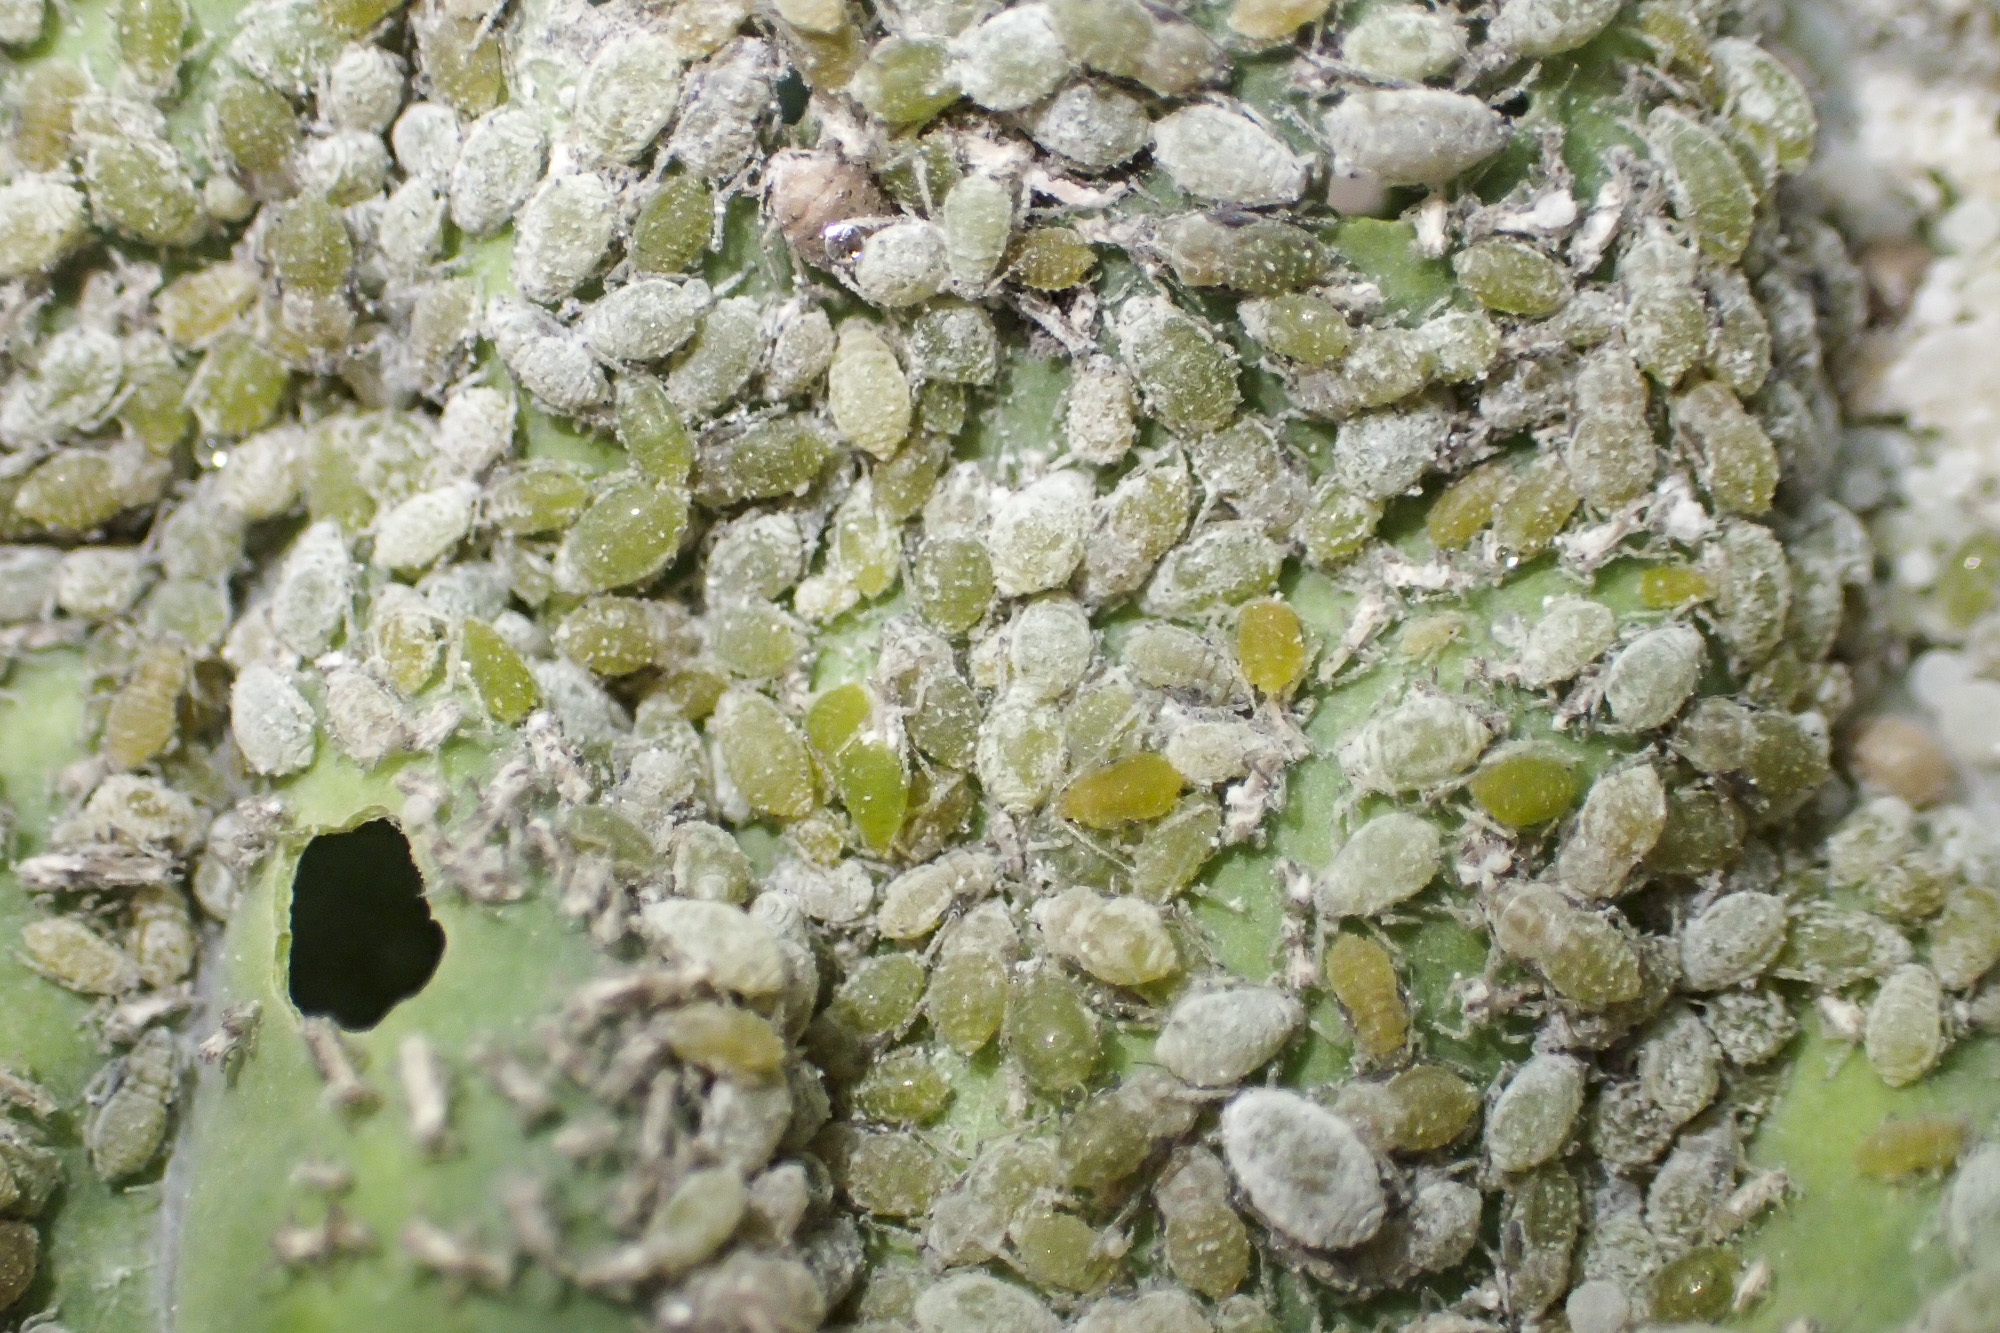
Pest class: cabbage_aphid